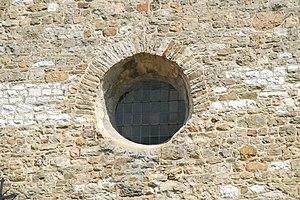
Belgique - Wallonie - Église Saints-Hermès-et-Alexandre de Theux
L'église Saints-Hermès-et-Alexandre est un édifice religieux catholique de style roman situé sur le territoire de la commune belge de Theux, en province de Liège.